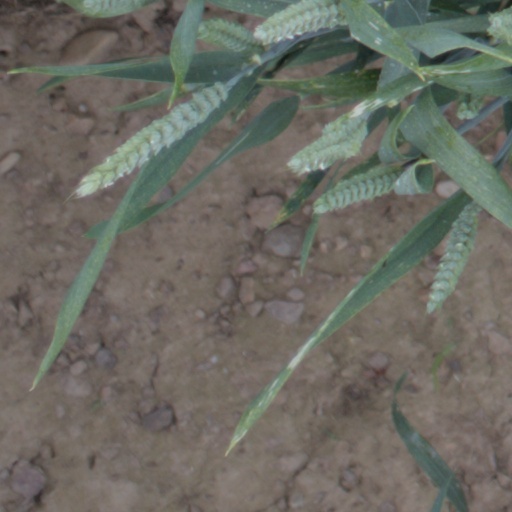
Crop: wheat